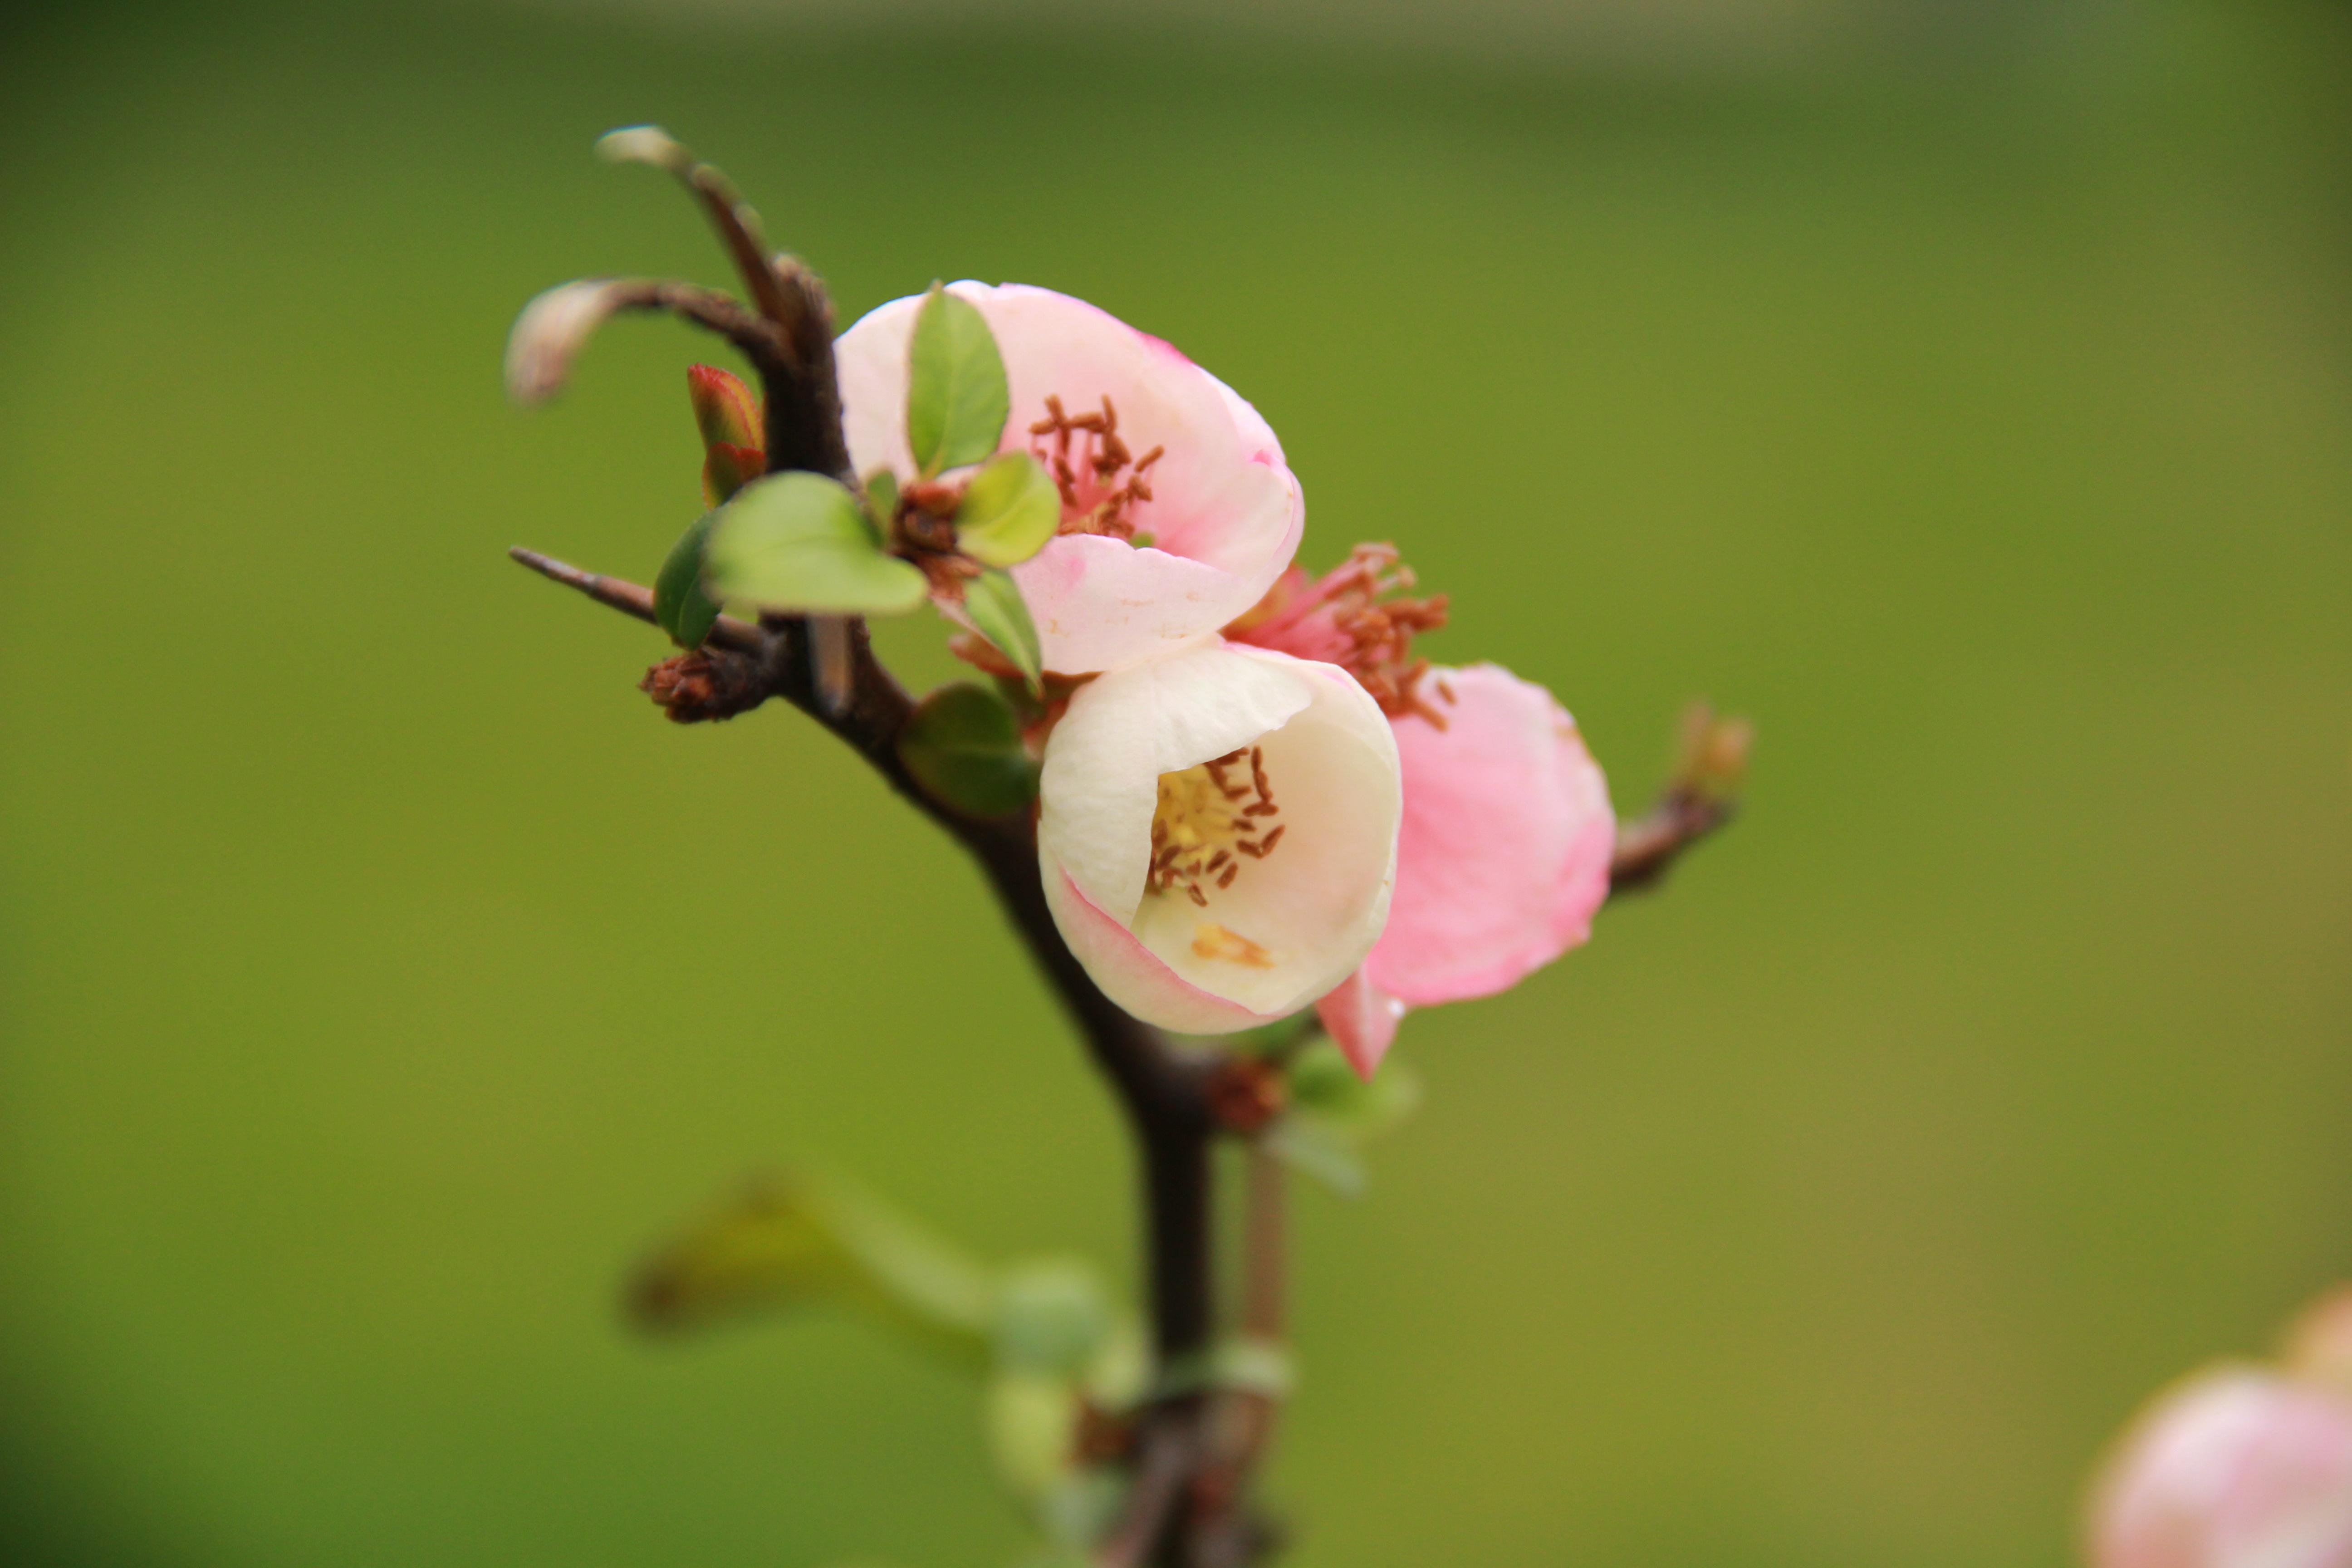
nature, branch, blossom, plant, photography, leaf, flower, petal, spring, green, produce, botany, pink, flora, squid, wildflower, close up, shrub, bud, nectar, macro photography, the scenery, flowering plant, plant stem, land plant